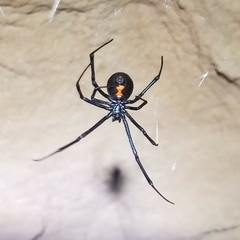
Species: Lactrodectus_hesperus